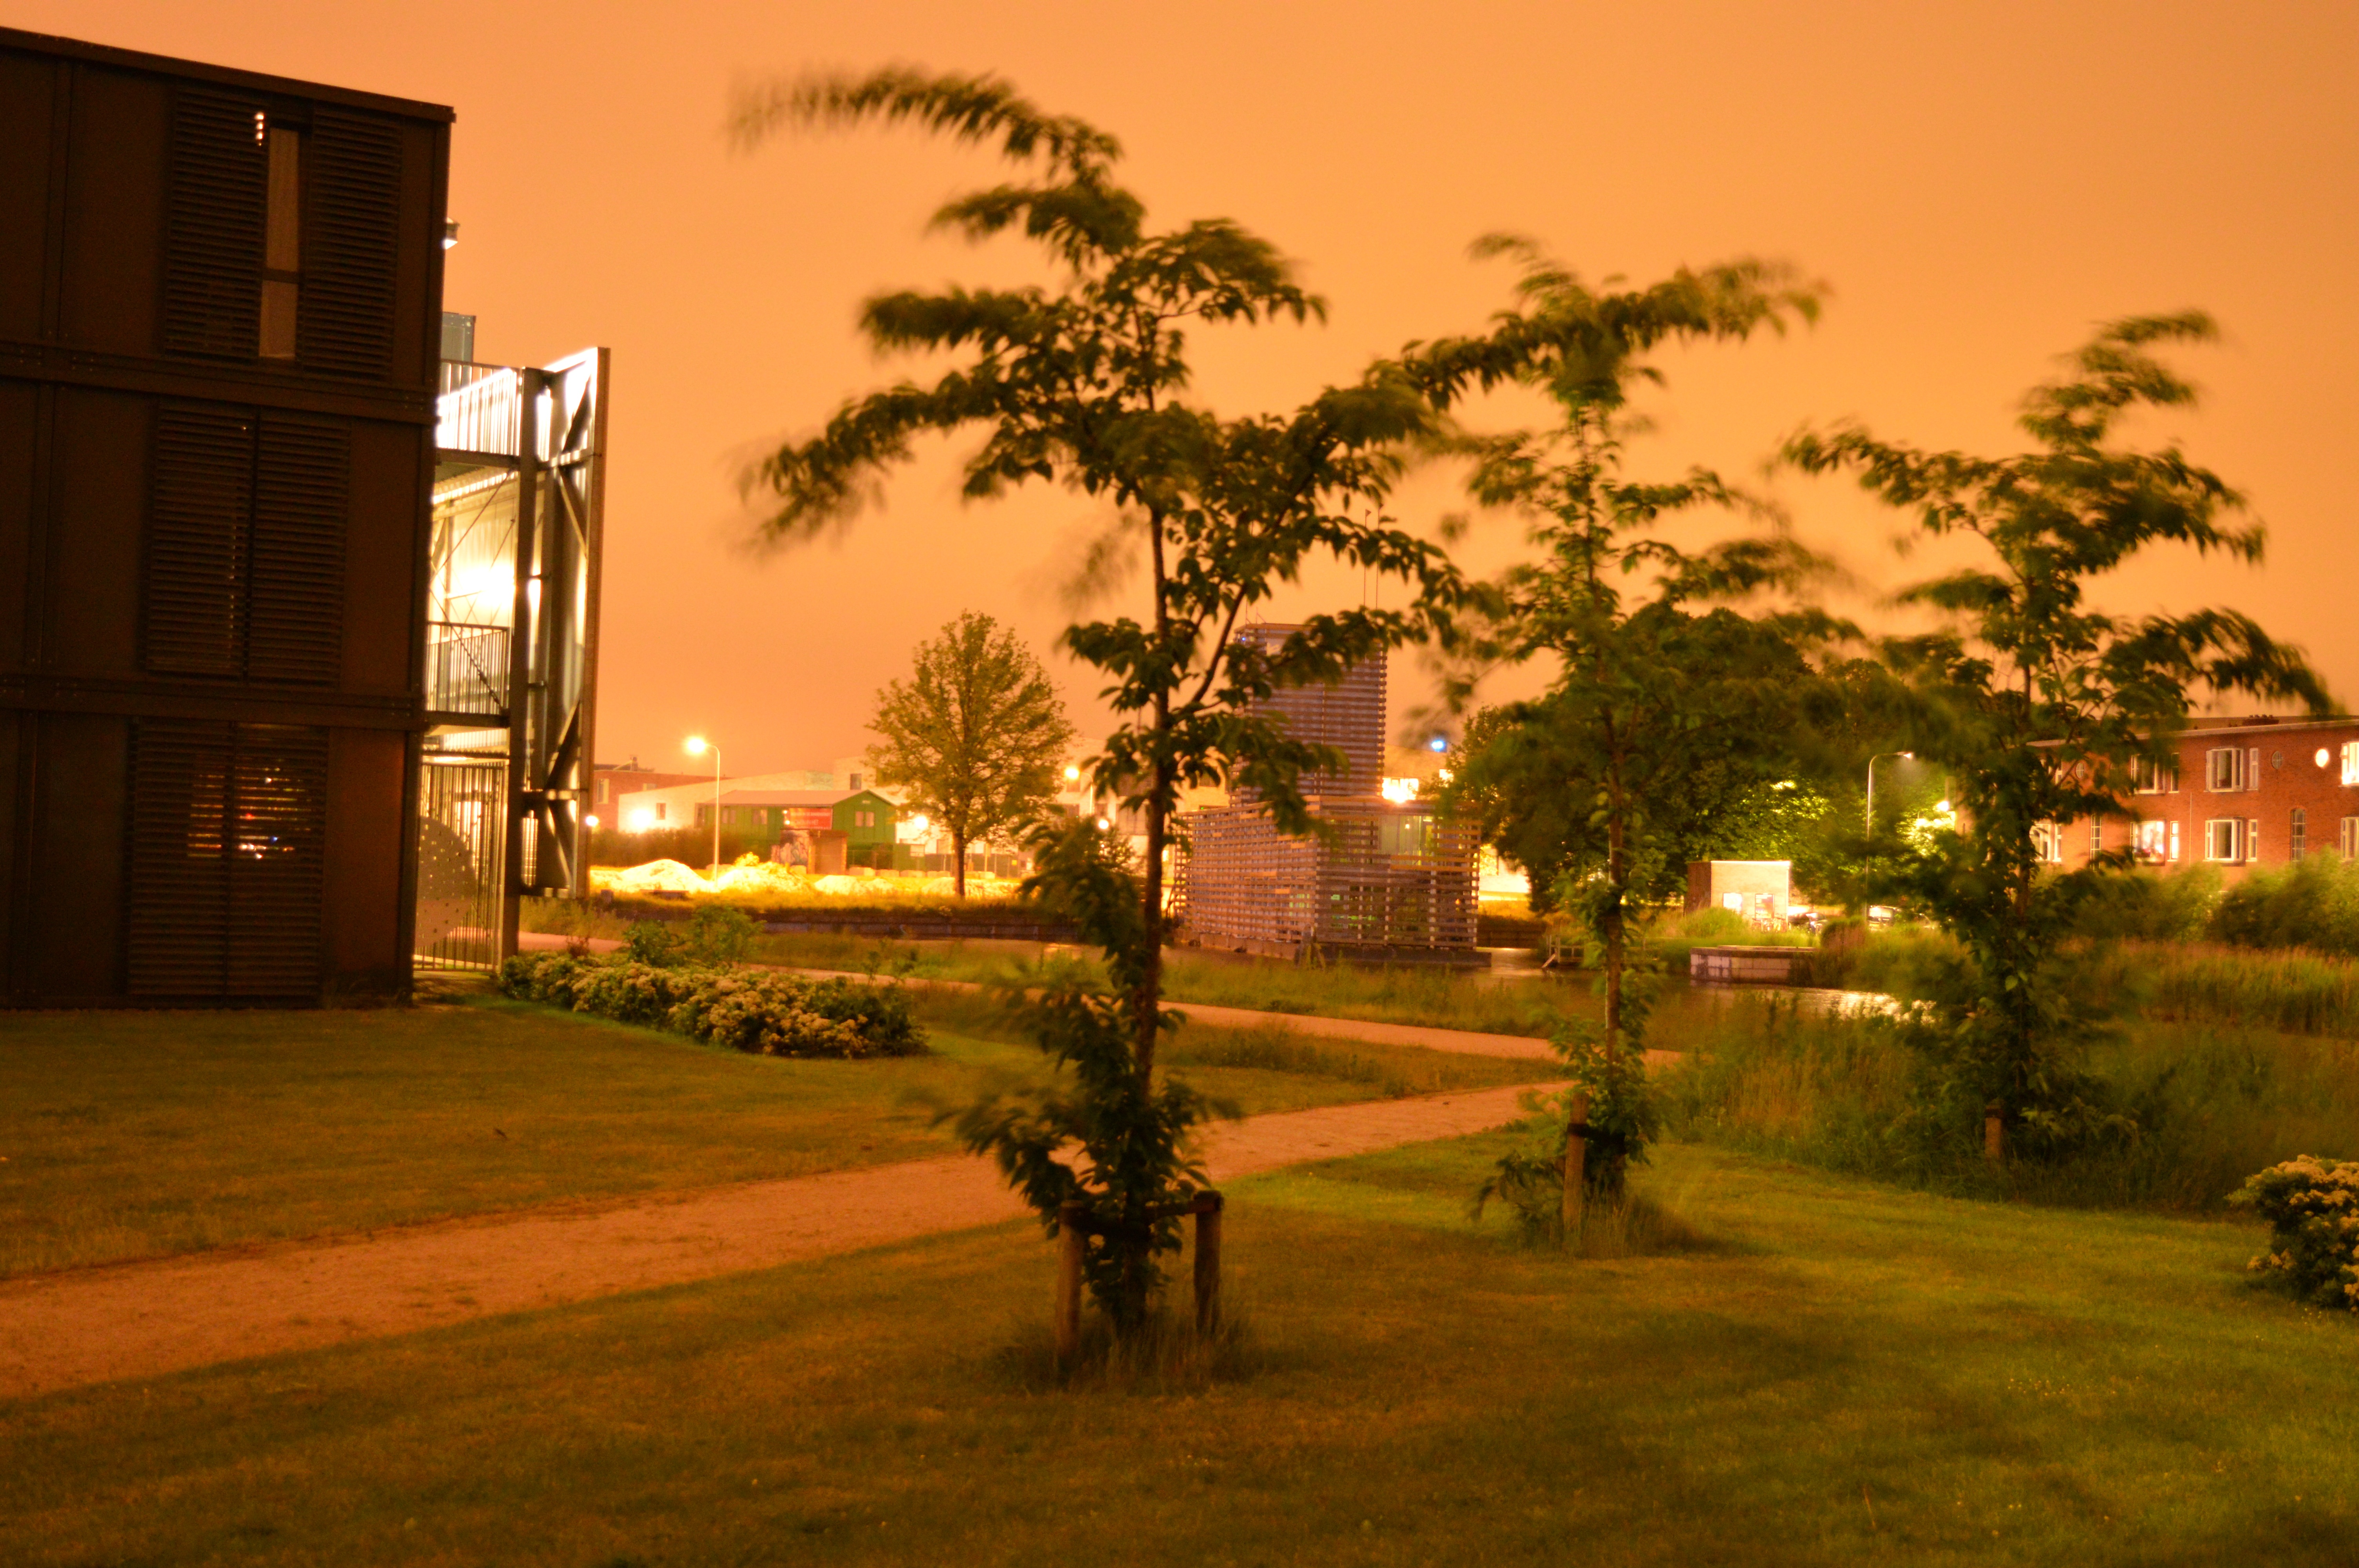
tree, sunset, night, morning, dusk, evening, estate, neighbourhood, residential area, woody plant, arecales